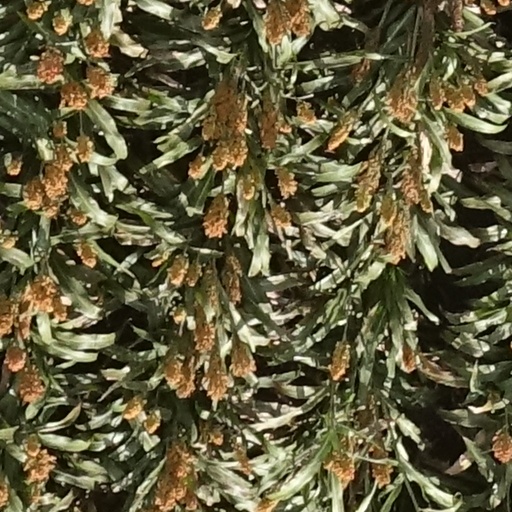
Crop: sorghum